History of Solar System formation and evolution hypotheses

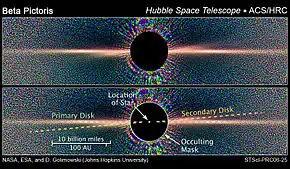
Beta Pictoris as seen by the Hubble Space Telescope

In 1978, astronomer Andrew J. R. Prentice revived the Laplacian nebular model in his Modern Laplacian Theory by suggesting that the angular momentum problem could be resolved by drag created by dust grains in the original disc, which slowed down rotation in the centre. Prentice also suggested that the young Sun transferred some angular momentum to the protoplanetary disc and planetesimals through supersonic ejections understood to occur in T Tauri stars. However, his contention that such formation would occur in toruses or rings has been questioned, as any such rings would disperse before collapsing into planets.